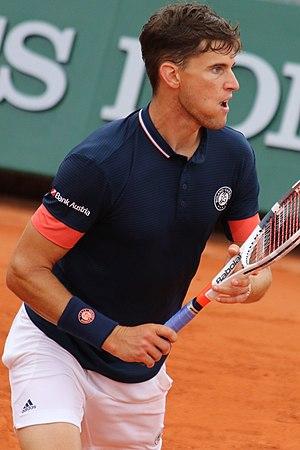
Dominic Thiem, né le 3 septembre 1993 à Wiener Neustadt, est un joueur de tennis autrichien. Professionnel depuis 2012, il a remporté seize titres en simple sur le circuit ATP dont le Masters 1000 d'Indian Wells 2019.